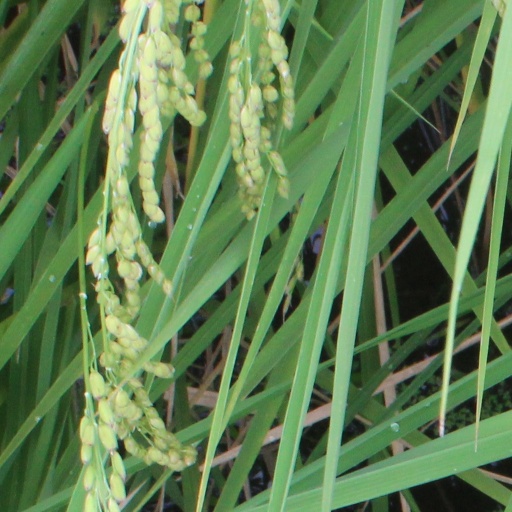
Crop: rice